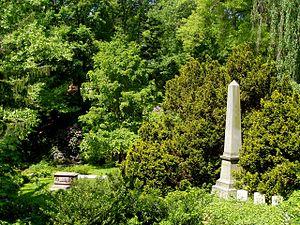
Le cimetière de Mount Auburn est le premier cimetière paysager aux États-Unis, situé sur la ligne entre Cambridge et Watertown, dans le comté de Middlesex, au Massachusetts, à 4 milles à l'ouest de Boston, au Massachusetts. Il est le lieu de sépulture de nombreux membres éminents des Boston Brahmins, et aussi un monument historique national.